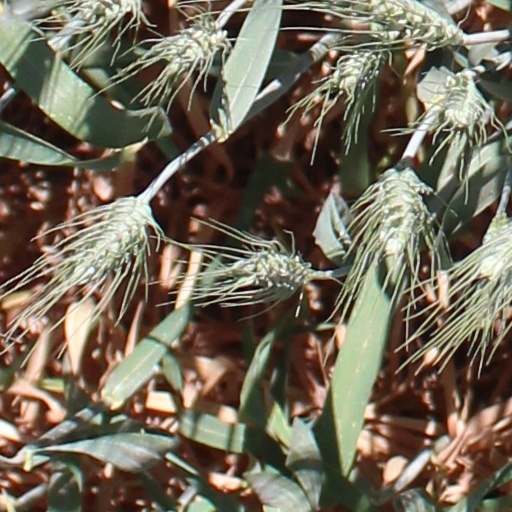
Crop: wheat